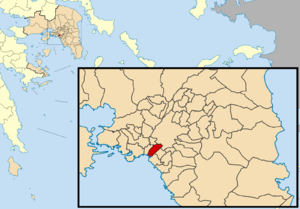
La Grèce est organisée depuis le 1ᵉʳ janvier 2011 en 13 régions et 325 dèmes.